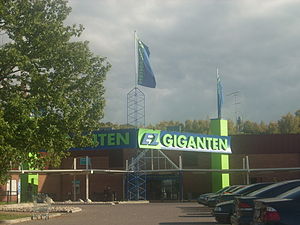
Elgiganten
En Elgiganten-butik i Jönköping, Sverige
Elgiganten er en butikskæde indenfor forbruger-elektronik og hårde hvidevarer. Elgiganten blev etableret i Danmark i 1996 og har i dag op mod 40 butikker landet over samt Internetbutikken Elgiganten.dk. Hovedkontoret ligger i København.